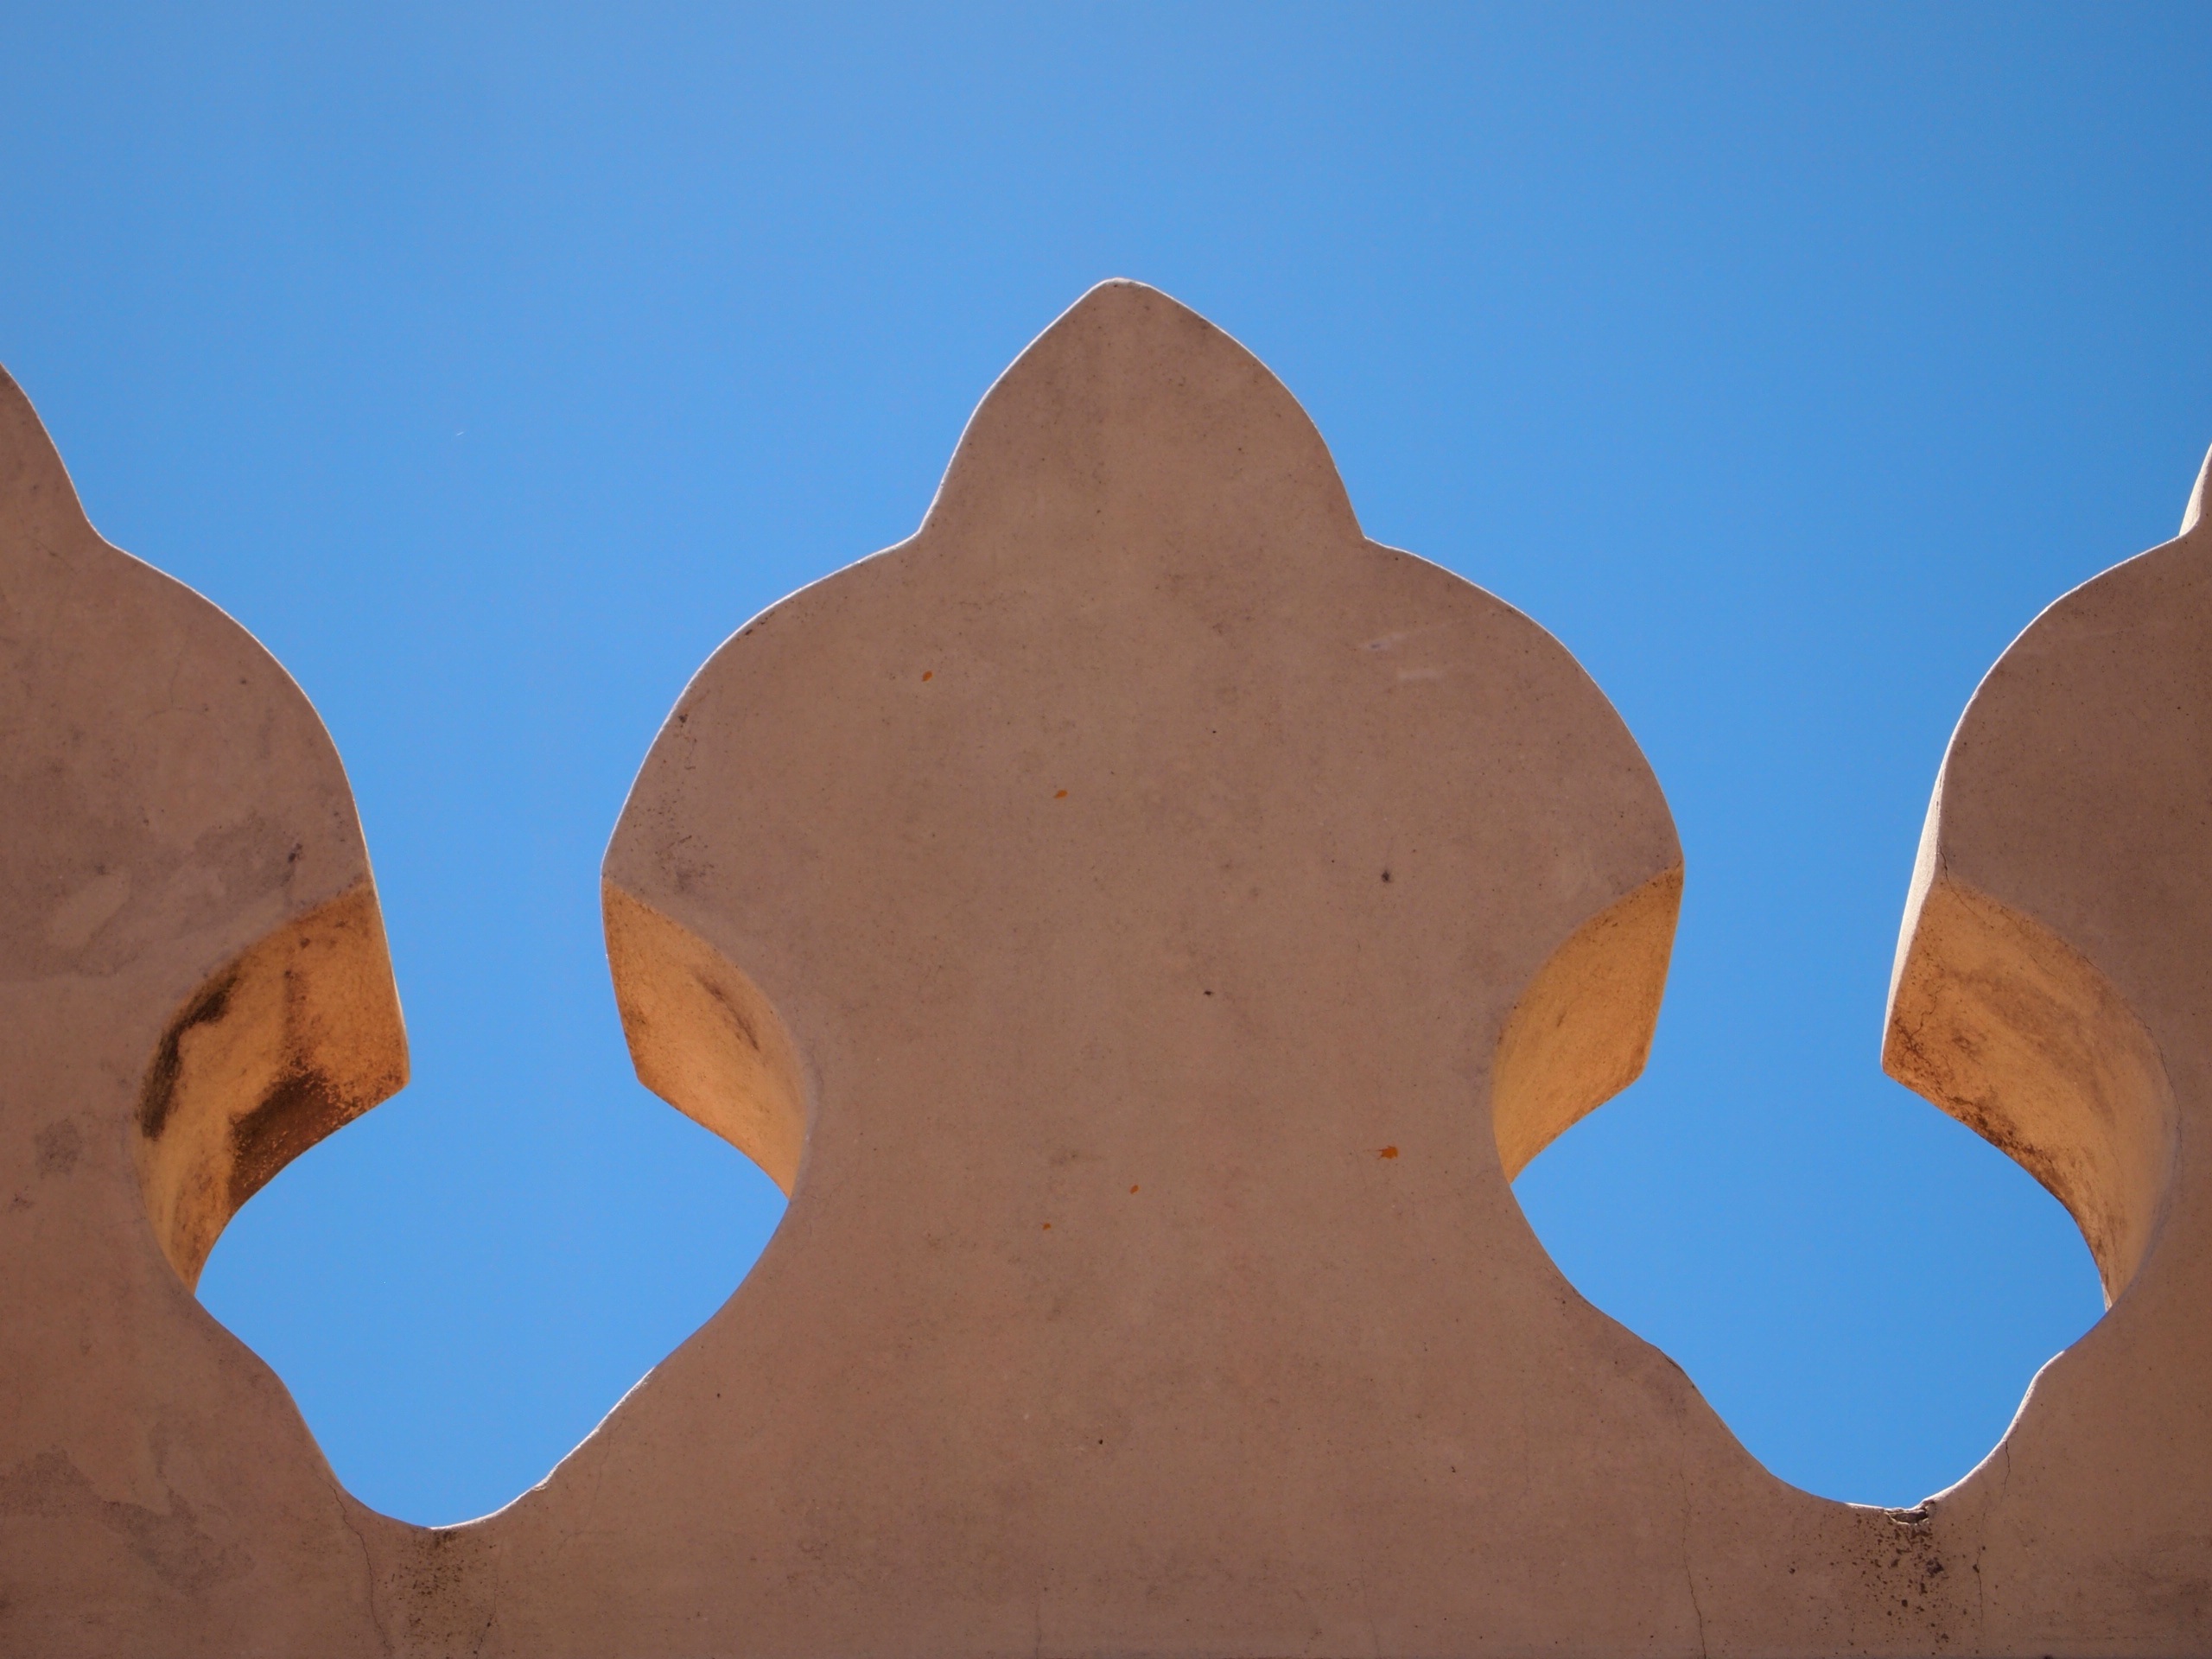
hand, sand, palace, wall, castle, blue, battlement, sculpture, illustration, organ